Carpenter Body Company

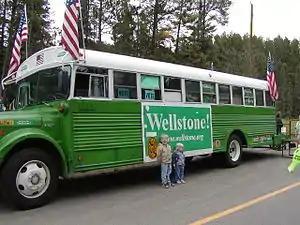
1970s Carpenter/Chevrolet conventional in use as a campaign bus

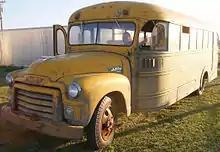
1955 Carpenter/GMC school bus

In May 1947, the Carpenter factory in Mitchell, Indiana, was heavily damaged by a fire in the paint shop.